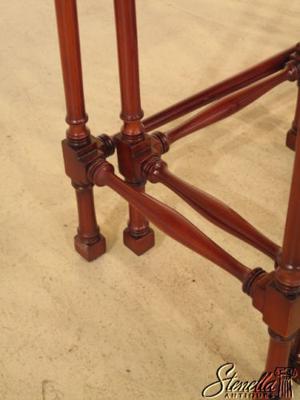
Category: table